Coprocessor

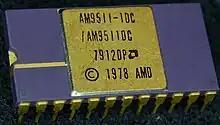
AM9511-1 arithmetic coprocessor

A coprocessor is a computer processor used to supplement the functions of the primary processor (the CPU). Operations performed by the coprocessor may be floating-point arithmetic, graphics, signal processing, string processing, cryptography or I/O interfacing with peripheral devices. By offloading processor-intensive tasks from the main processor, coprocessors can accelerate system performance. Coprocessors allow a line of computers to be customized, so that customers who do not need the extra performance do not need to pay for it.